History of Kathmandu

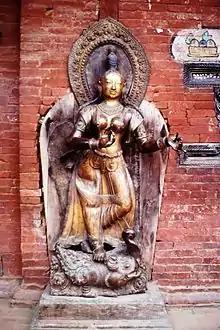
Buddha statue on street. Kathmandu. 1979

During all this period, Shahs as Monarchs were figurehead monarchs, while the real power rested with the Ranas. The Nepali Congress Party was founded in 1946, diplomatic relatshionship was established with USA and. In 1948 the country's first constitution, the Government of Nepal Act, was promulgated. But Prime Minister Padma Shamsher Rana resigned in the wake of opposition to the new constitution from conservative Ranas and Mohan Shamsher becomes prime minister; constitution is suspended. By 1950 Ranas fell into open conflict with King Tribhuvan as they suspected Nepali Congress Party's conspiracy against Rana power was instigated by the King. The king then sought and was granted asylum in India. at this stage, Government troops rebelled and over 140 Ranas joined the dissidents. During this period a Treaty of Peace and Friendship and Treaty of Trade and Commerce was signed with India.